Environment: real
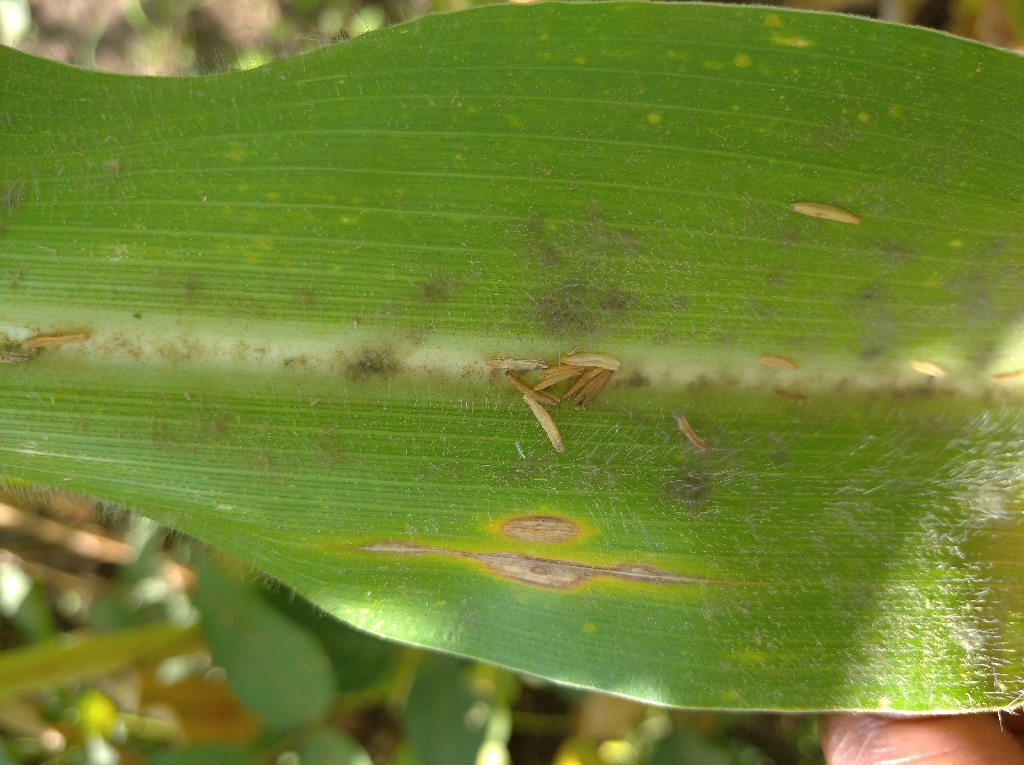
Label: northern_corn_leaf_blight